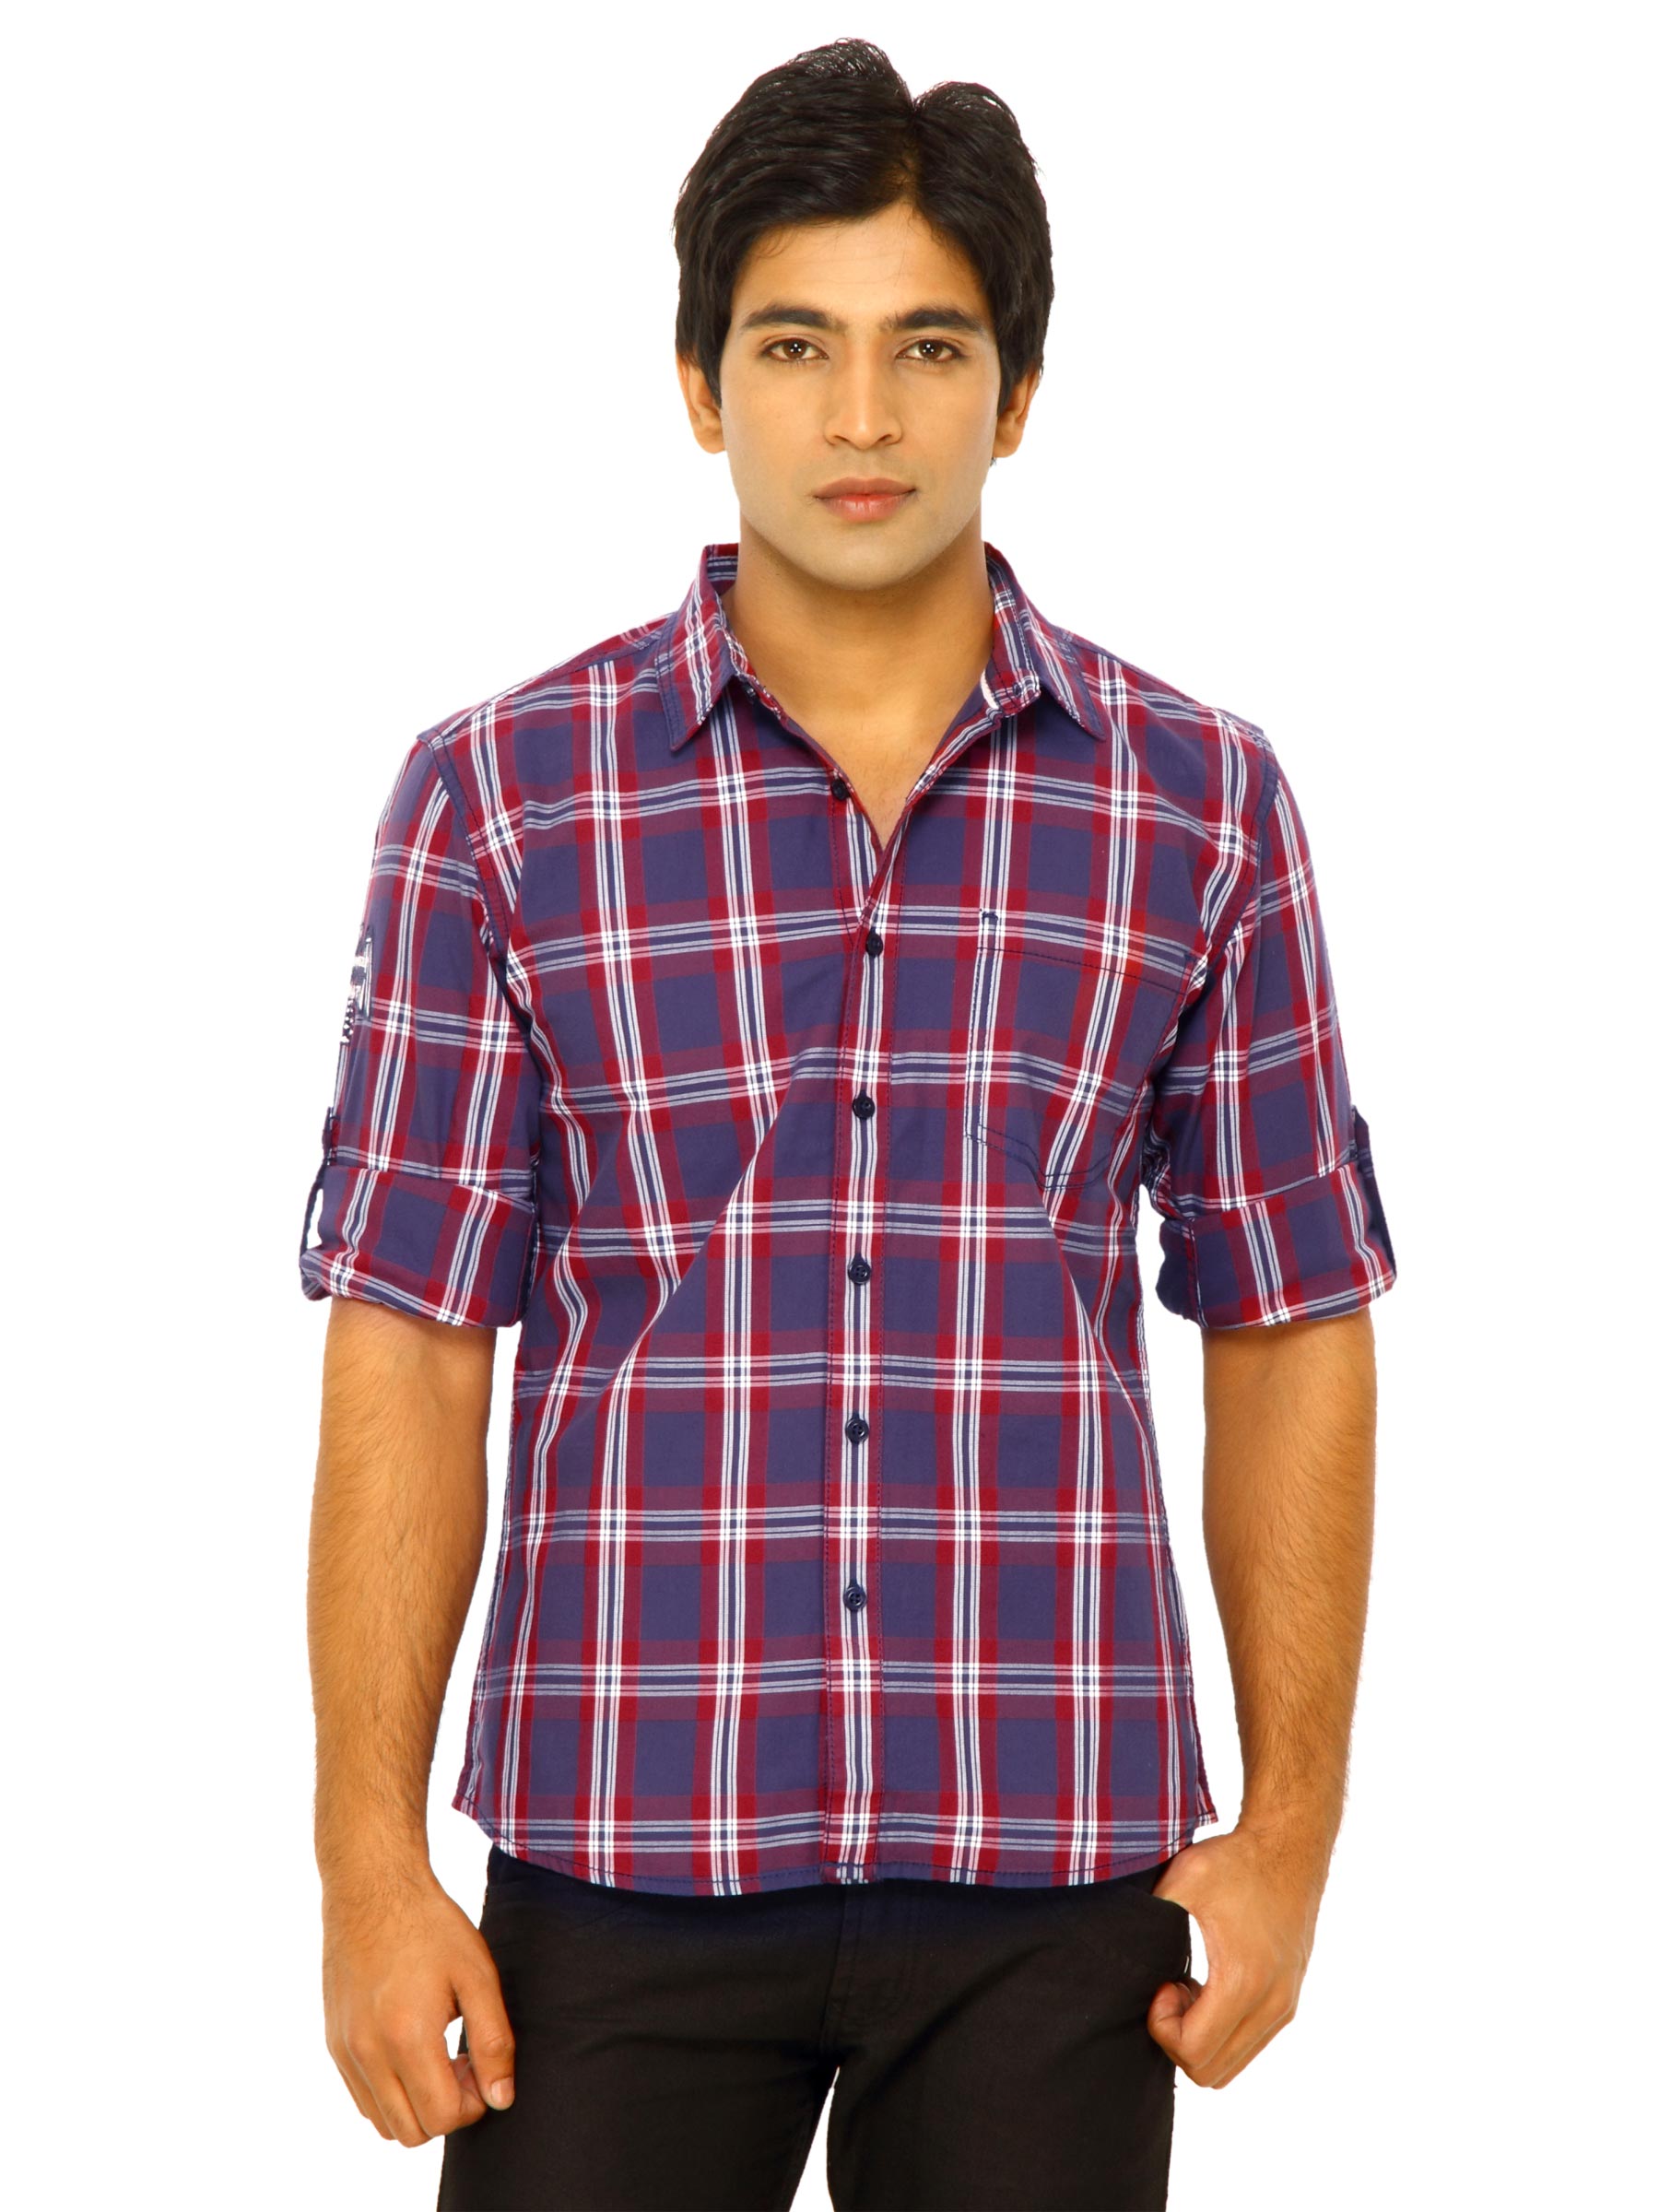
Wrangler Men Country Eagle Red Shirt
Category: Apparel / Topwear / Shirts
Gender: Men
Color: Red
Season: Fall 2011
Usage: Casual